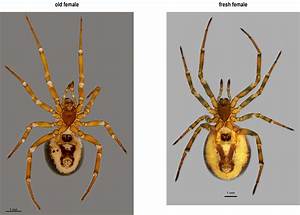
Label: ragno